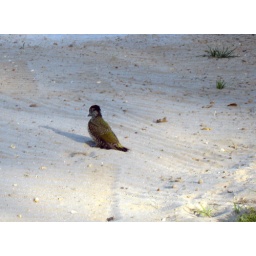
Baby woodpecker in sand pit, Iford Golf Course